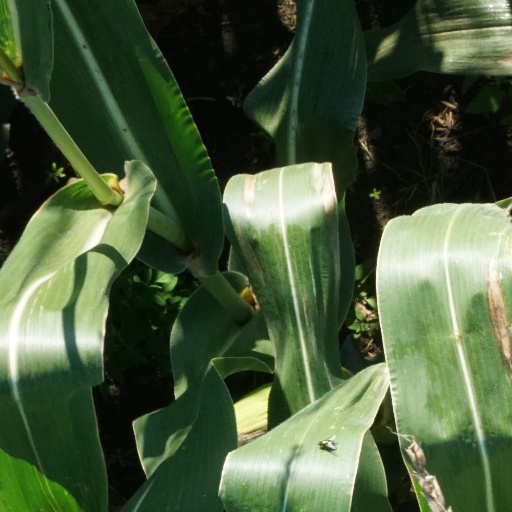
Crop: maize; corn